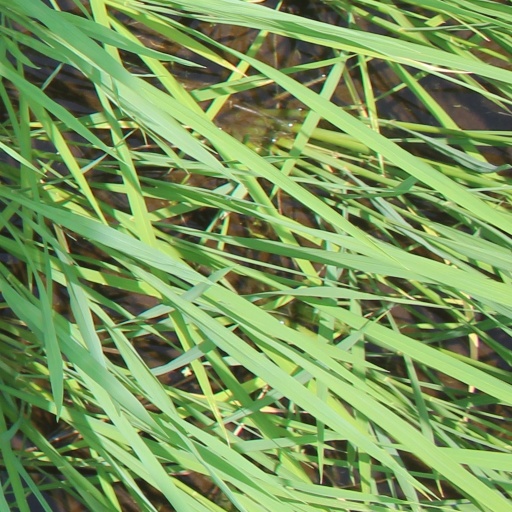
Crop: rice